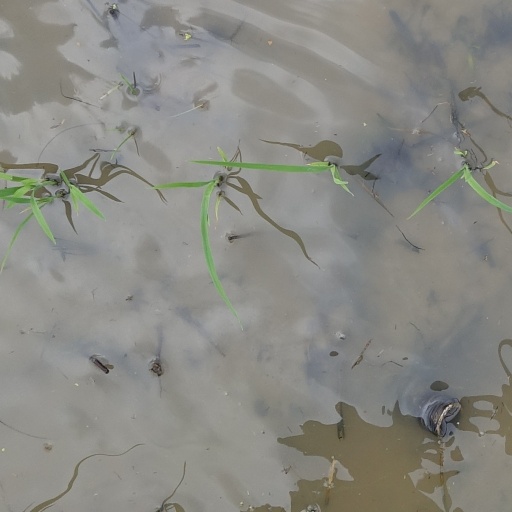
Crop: rice